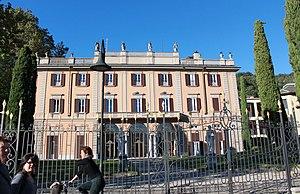
Come, Italie